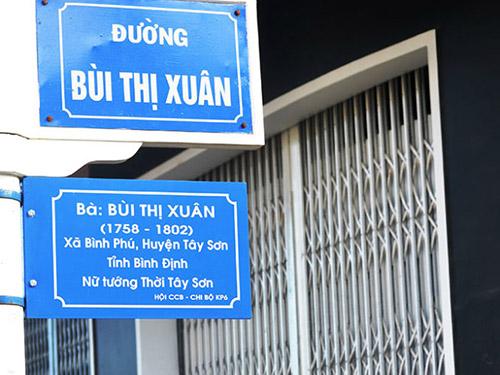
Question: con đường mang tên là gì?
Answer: đường bùi thị xuân